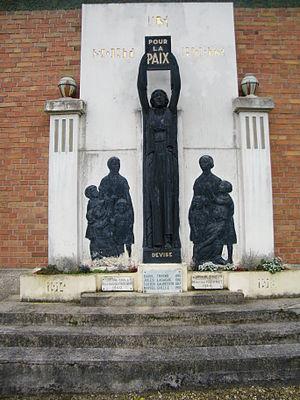
Monument.
Devise est une commune française située dans le département de la Somme en région Hauts-de-France.